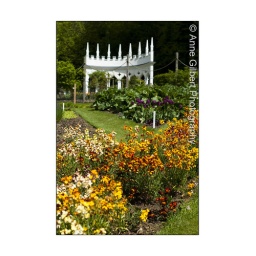
Ornamental bed in the kitchen gardens at Painswick Rococo Garden in The Cotswolds